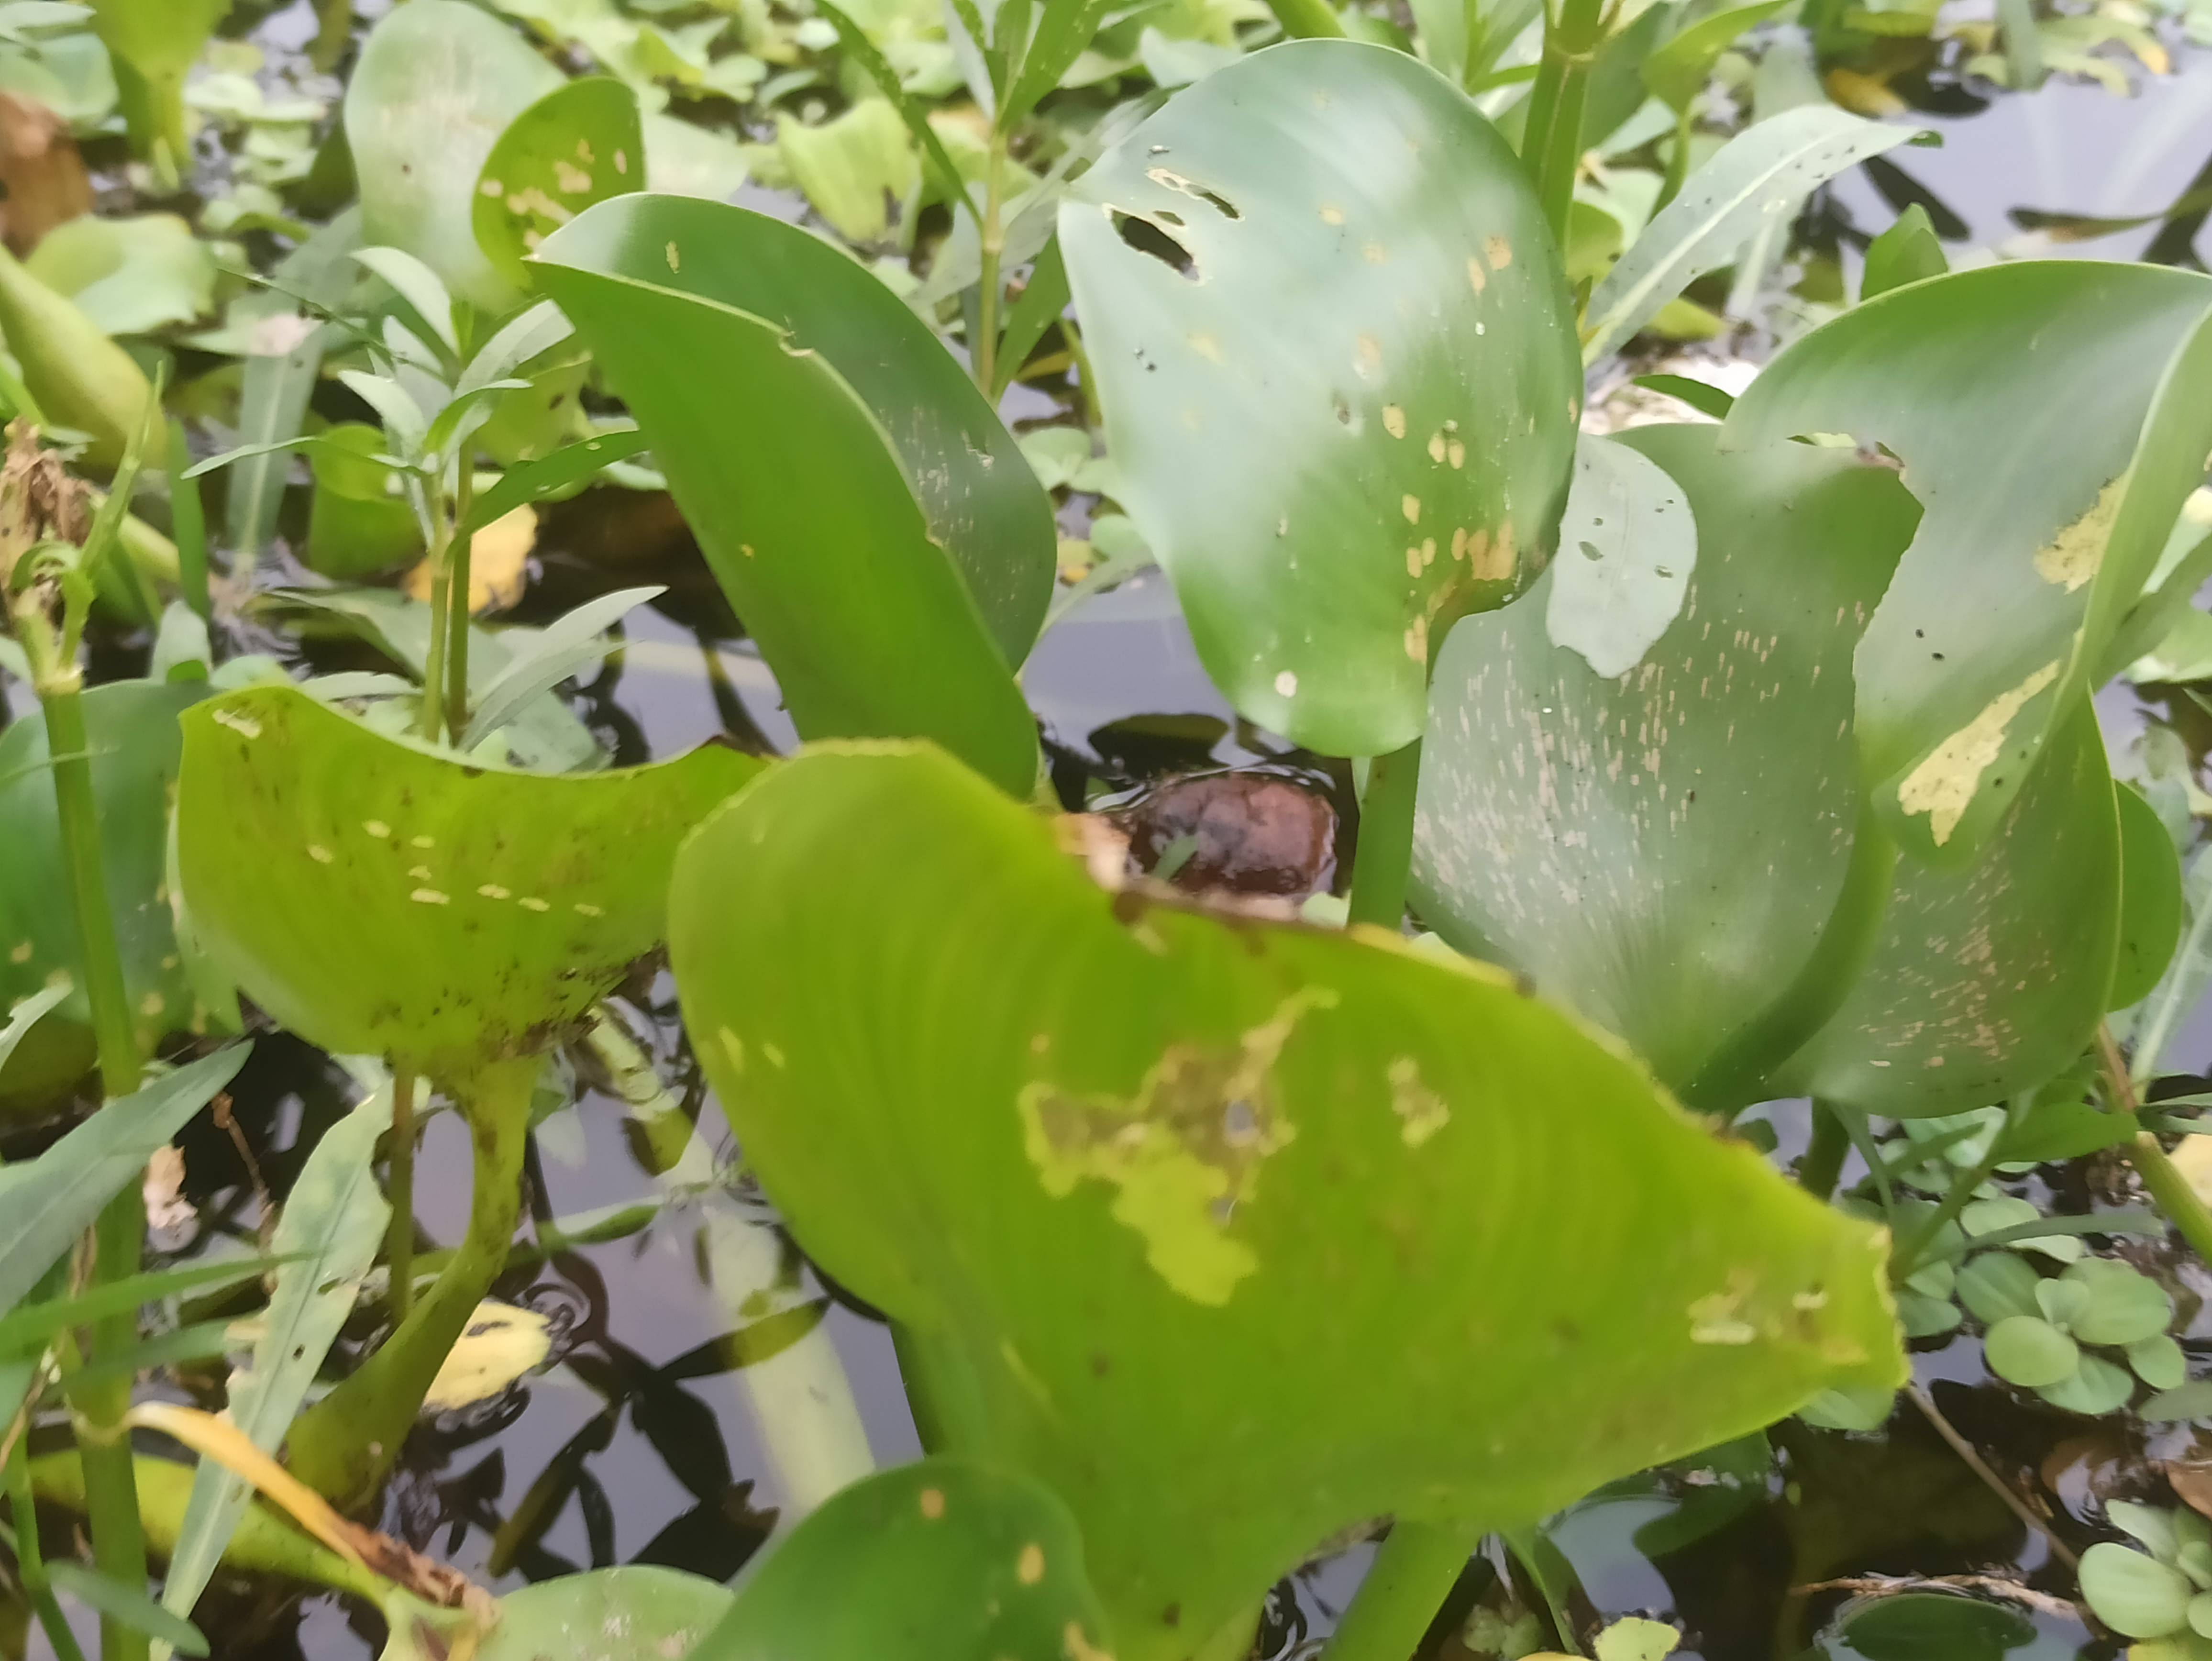
Species: Common Water Hyacinth (Eichornia crassipes)